Anders Nelsson

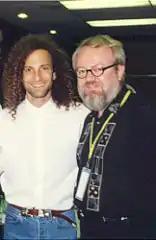
Kenny G and Anders Nelsson

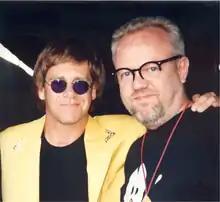
Elton John and Anders Nelsson

Elton John, Bob Dylan, INXS, Bananarama and Michael Bolton. He still books artists for corporate events and charity events.